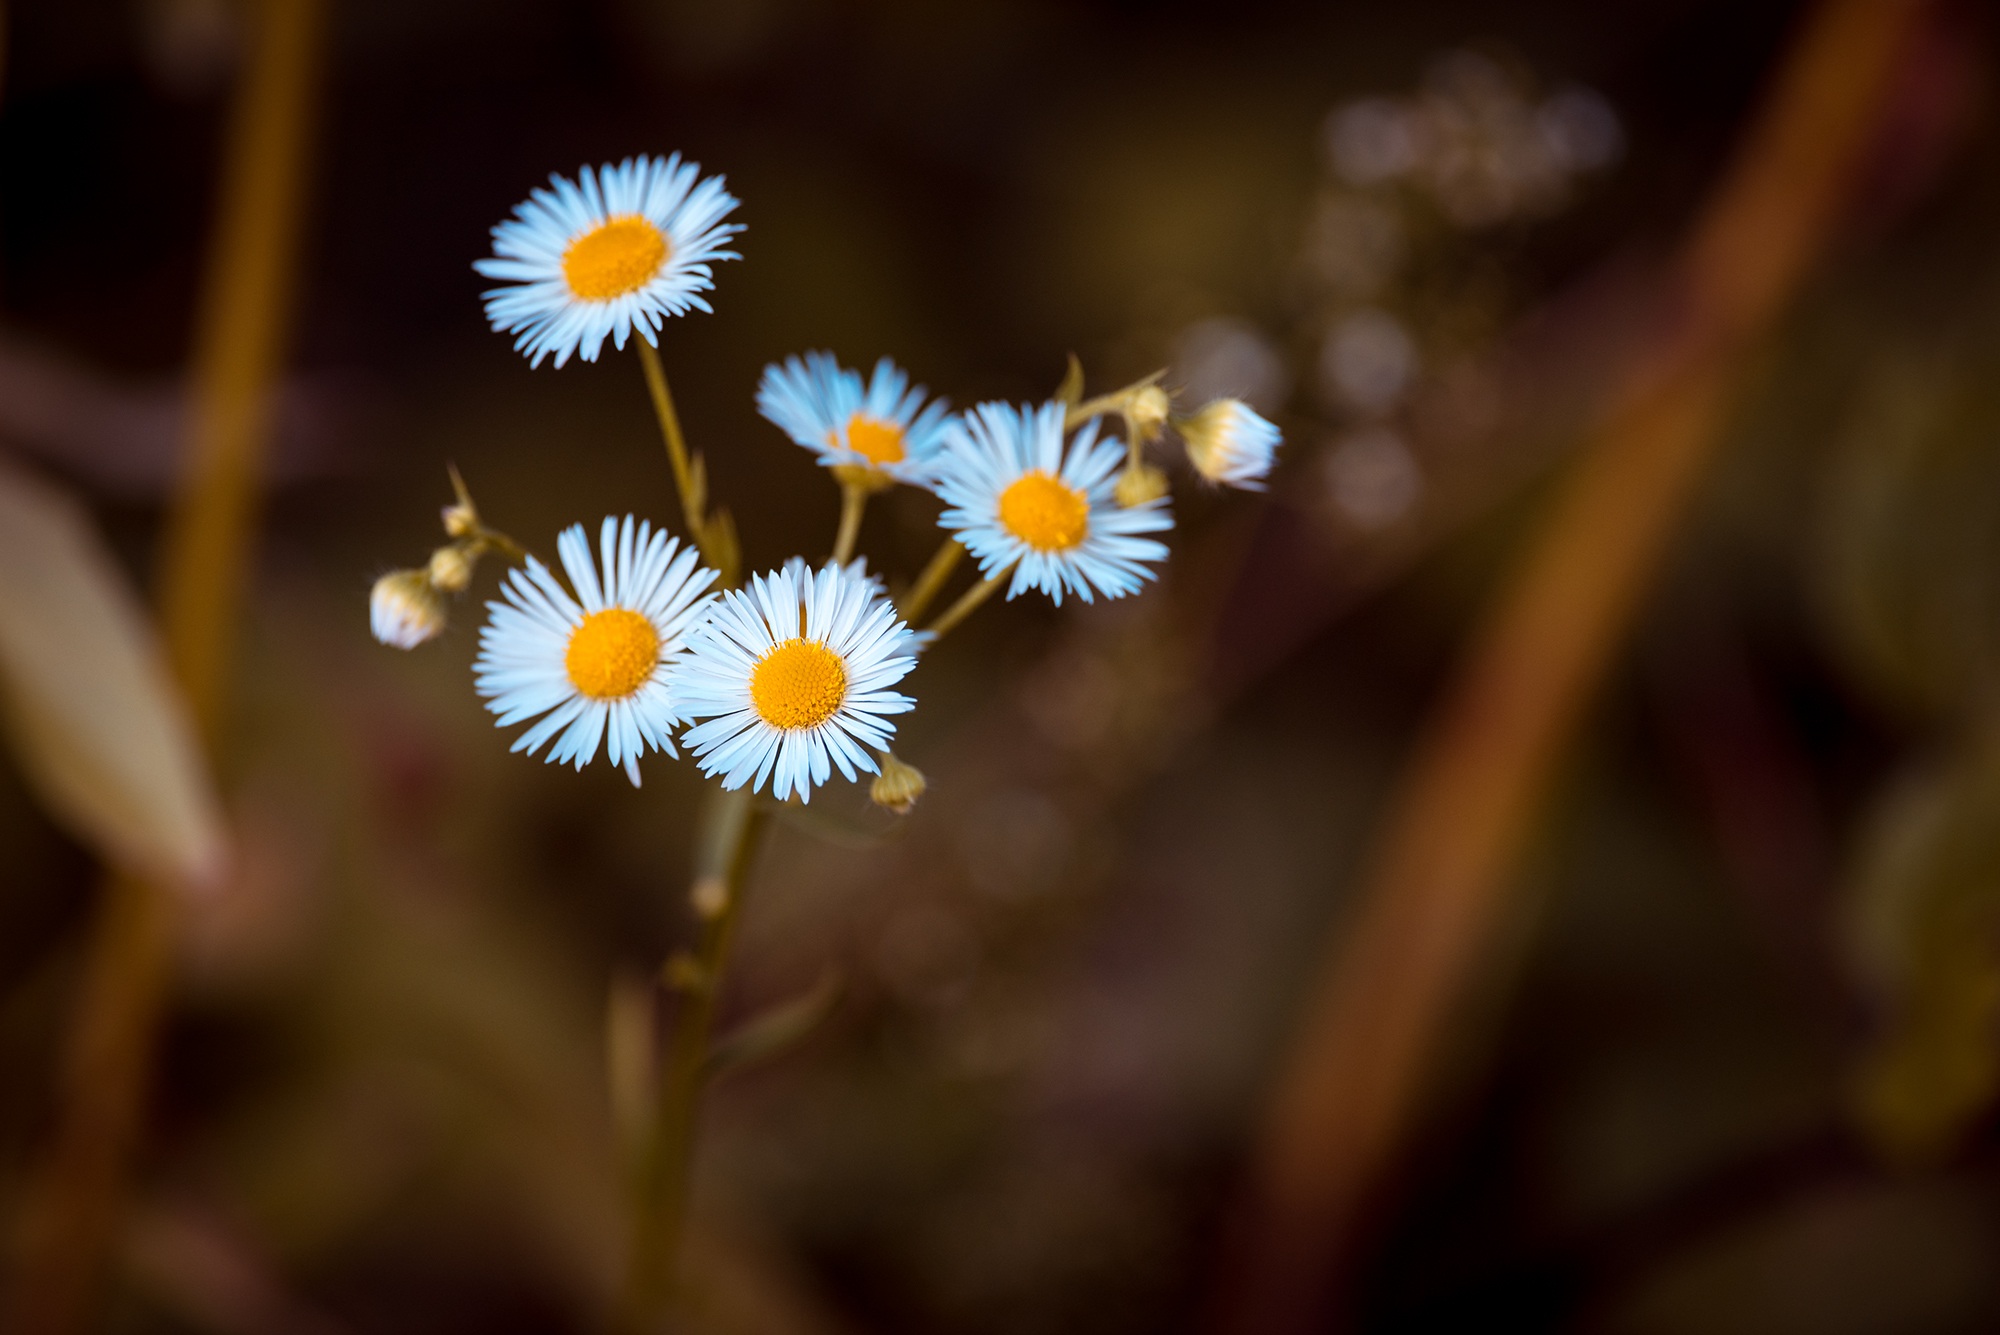
nature, blossom, plant, photography, sunlight, leaf, flower, petal, summer, daisy, twilight, autumn, botany, yellow, close, flora, wildflower, flowers, close up, pointed flower, asteraceae, macro photography, white flowers, flowering plant, daisy family, annual fleabane, occupation herb white, fine jet, korbbl lter, white wiesenblume, plant stem, land plant